1300

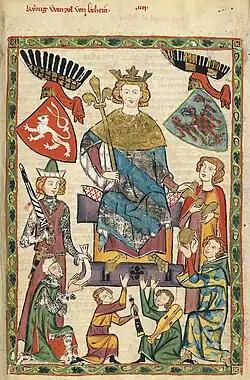
King Wenceslaus II, crowned King of Poland in 1300, from the "Codex Manesse" (14th century)

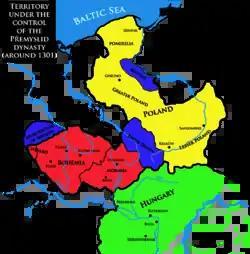
Territory under control of Wenceslaus II of the Přemyslid dynasty (c. 1301)

The year 1300 (MCCC) was a leap year starting on Friday in the Julian calendar. It was the last year of the 13th century, and the first year of the 14th century. The year 1300 was not a leap year in the Proleptic Gregorian calendar.